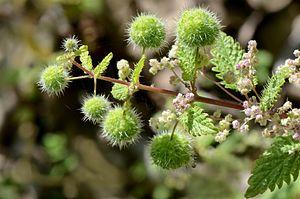
Urtica pilulifera, inflorescences, glomérules de fleurs femelles, grappes de fleurs mâles
L'ortie à pilules, appelée aussi ortie algérienne ou ortie romaine, est une plante de la famille des Urticacées poussant sur le pourtour méditerranéen. C'est une plante monoïque, qui doit son nom à ses fleurs femelles ressemblant à des pilules hérissées de poils urticants.